Galena, Kansas

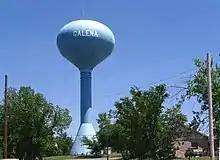
Galena water tower (2008)

The 2020 United States census counted 2,761 people, 1,096 households, and 699 families in Galena. The population density was 599.8 per square mile (231.6/km). There were 1,315 housing units at an average density of 285.7 per square mile (110.3/km). The racial makeup was 85.11% (2,350) white or European American (83.56% non-Hispanic white), 0.76% (21) black or African-American, 3.37% (93) Native American or Alaska Native, 0.29% (8) Asian, 0.18% (5) Pacific Islander or Native Hawaiian, 0.94% (26) from other races, and 9.34% (258) from two or more races. Hispanic or Latino of any race was 3.26% (90) of the population.